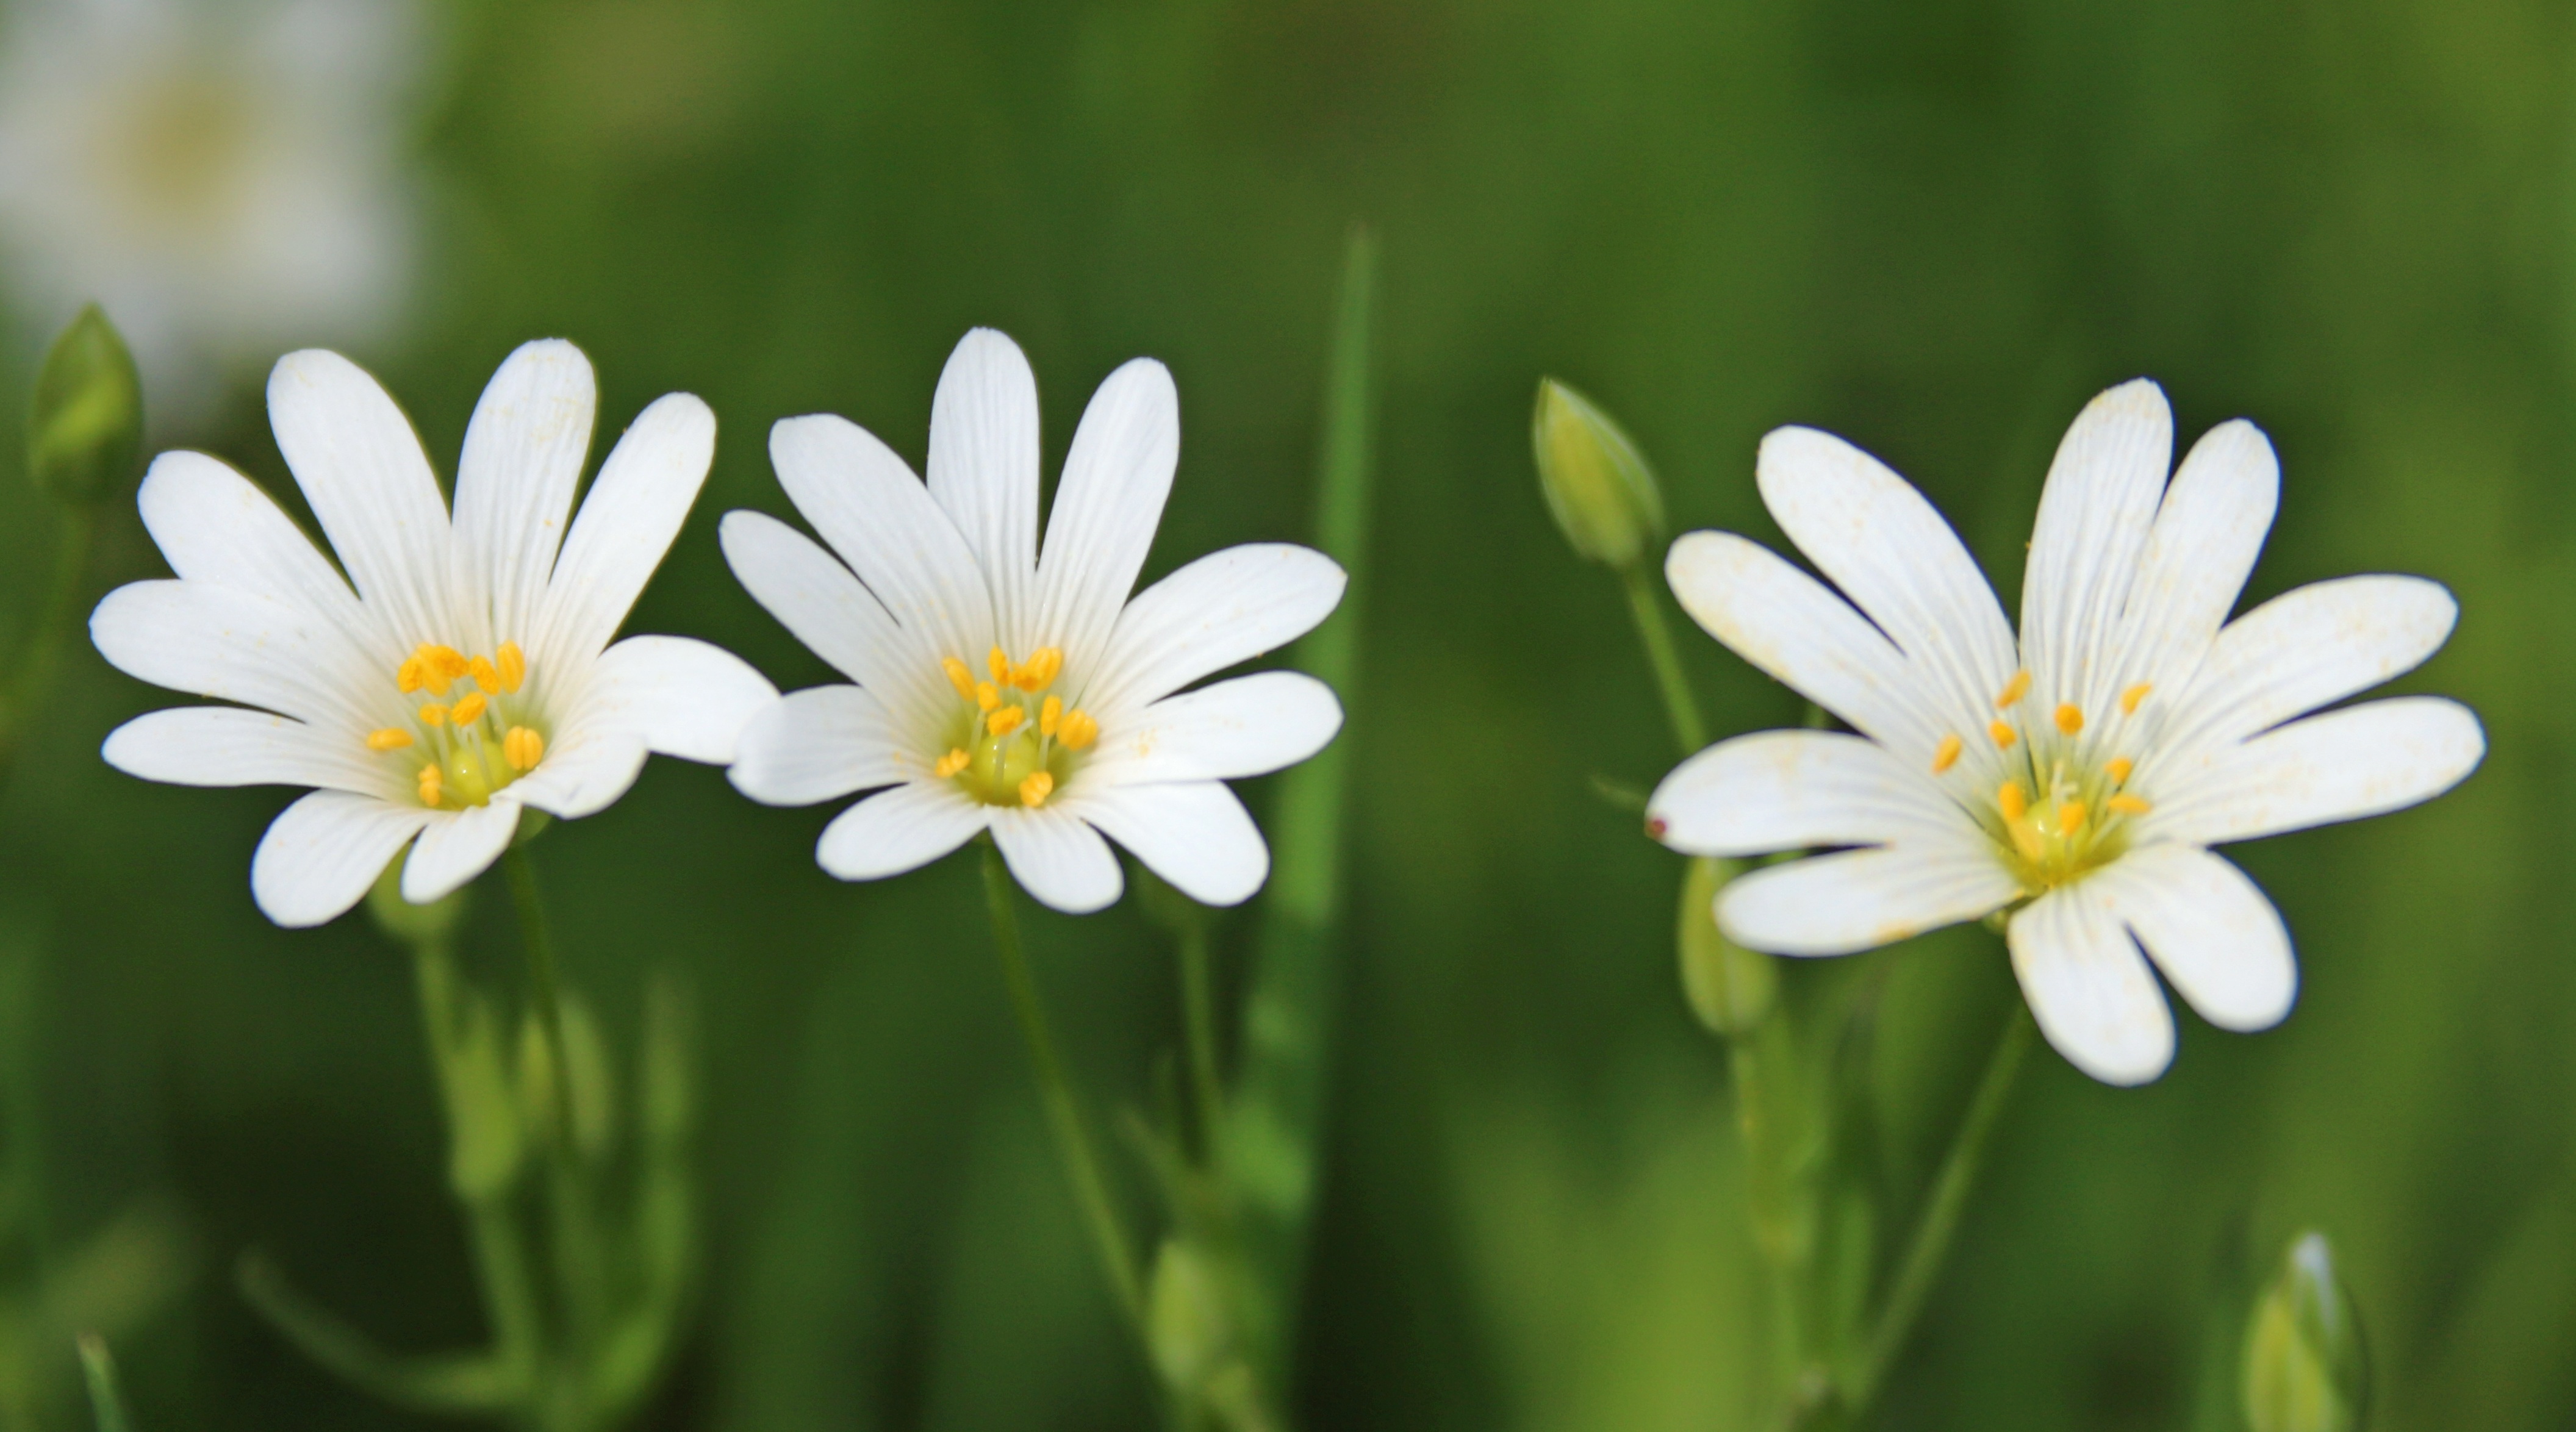
nature, grass, blossom, plant, white, meadow, flower, petal, daisy, spring, green, botany, yellow, flora, white flower, wildflower, flowers, close up, narcissus, macro photography, flowering plant, daisy family, oxeye daisy, plant stem, land plant, chamaemelum nobile, marguerite daisy